0-4-2

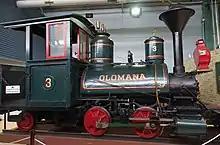
The "Olomana"

Although the type was not used by any major railroads in North America, HK Porter and the Baldwin Locomotive Works produced many small tank locomotives of this type for industrial and plantation work. The "Olomana", built by Baldwin in 1883, arrived in the Kingdom of Hawaii in August 1883 after a two-month journey around Cape Horn. It was owned by Waimanalo Sugar Company on the island of Oahu and hauled cane from the fields to its refinery.